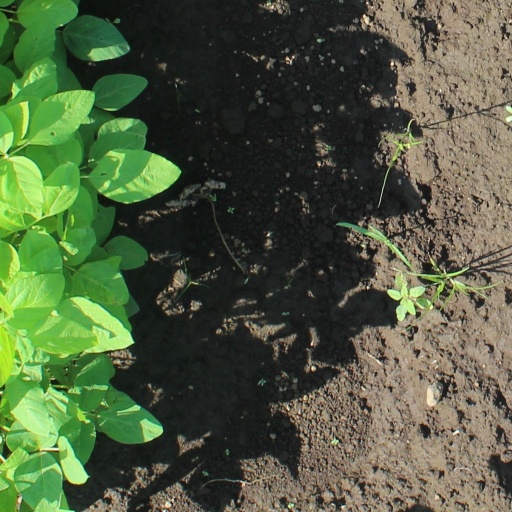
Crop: soybean